Walery Jaworski

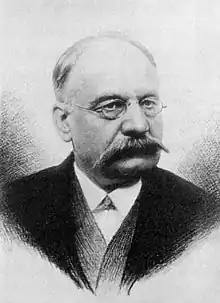
Jaworski ca. 1910.

Walery Jaworski (March 20, 1849, in Florynka – July 17, 1924, in Kraków) was a Polish physician and gastroenterologist. He is considered one of the pioneers of gastroenterology in Poland. He is also known for making one of the first observations of Helicobacter pylori in 1899.